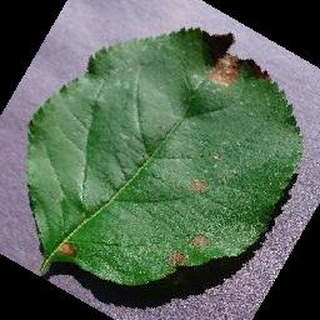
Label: apple_black_rot